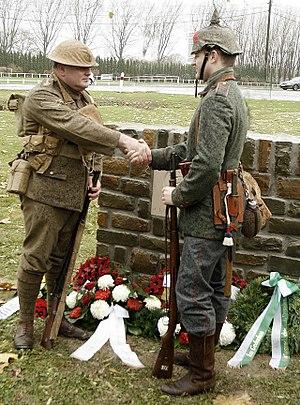
La Trêve de Noël est un terme utilisé pour décrire plusieurs brefs cessez-le-feu non officiels qui ont eu lieu pendant le temps de Noël et le Réveillon de Noël entre les troupes allemandes, britanniques, belges et françaises dans les tranchées lors de la Première Guerre mondiale, en particulier celles entre les troupes britanniques et allemandes stationnées le long du front de l'Ouest en 1914, et dans une moindre mesure en 1915. En 1915, il y eut une trêve de Noël similaire entre les troupes allemandes et françaises. En 1915 et 1916, une trêve eut aussi lieu à Pâques sur le front de l'Est.